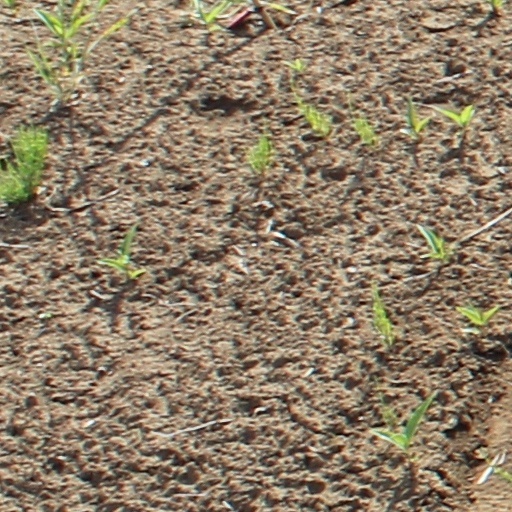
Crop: wheat